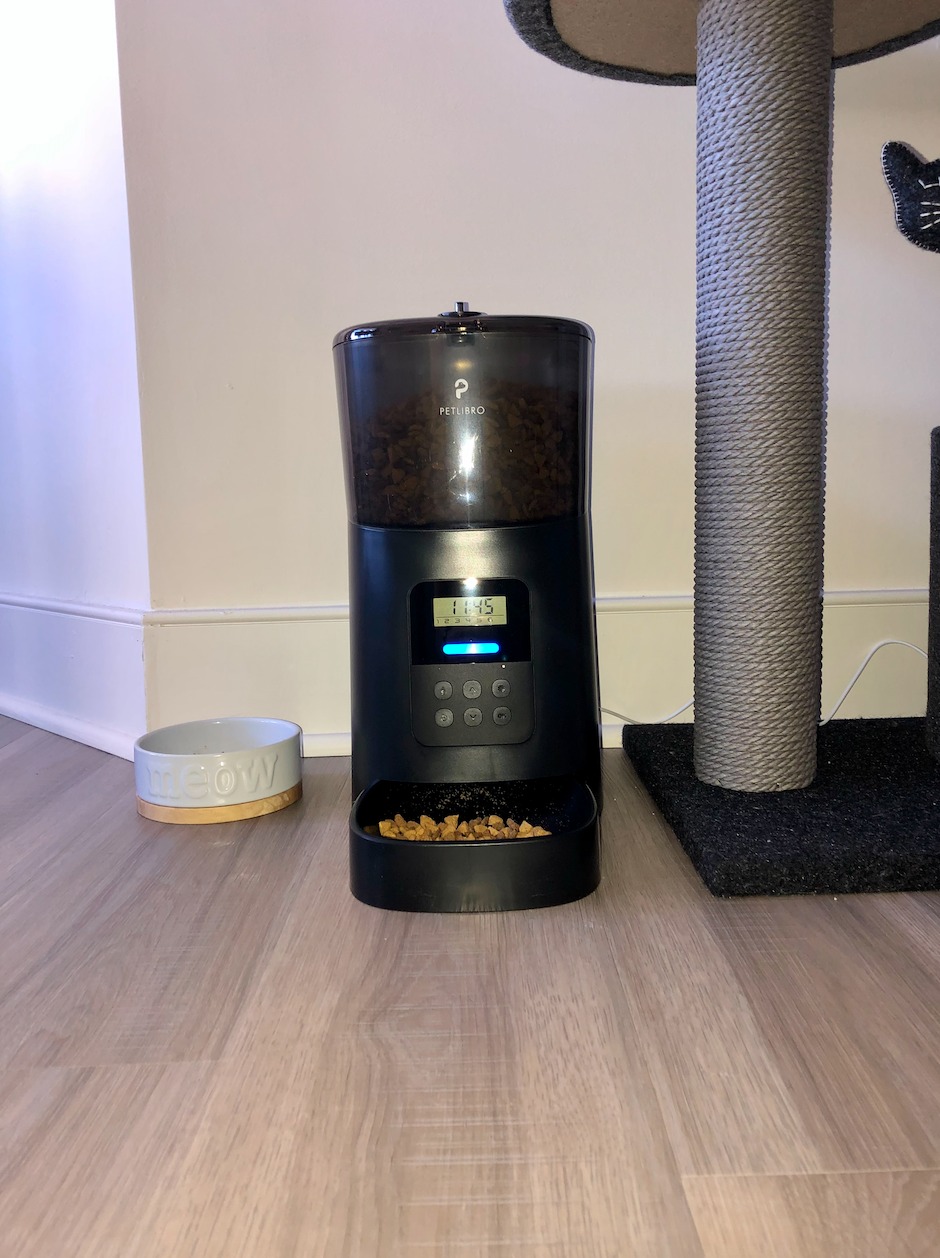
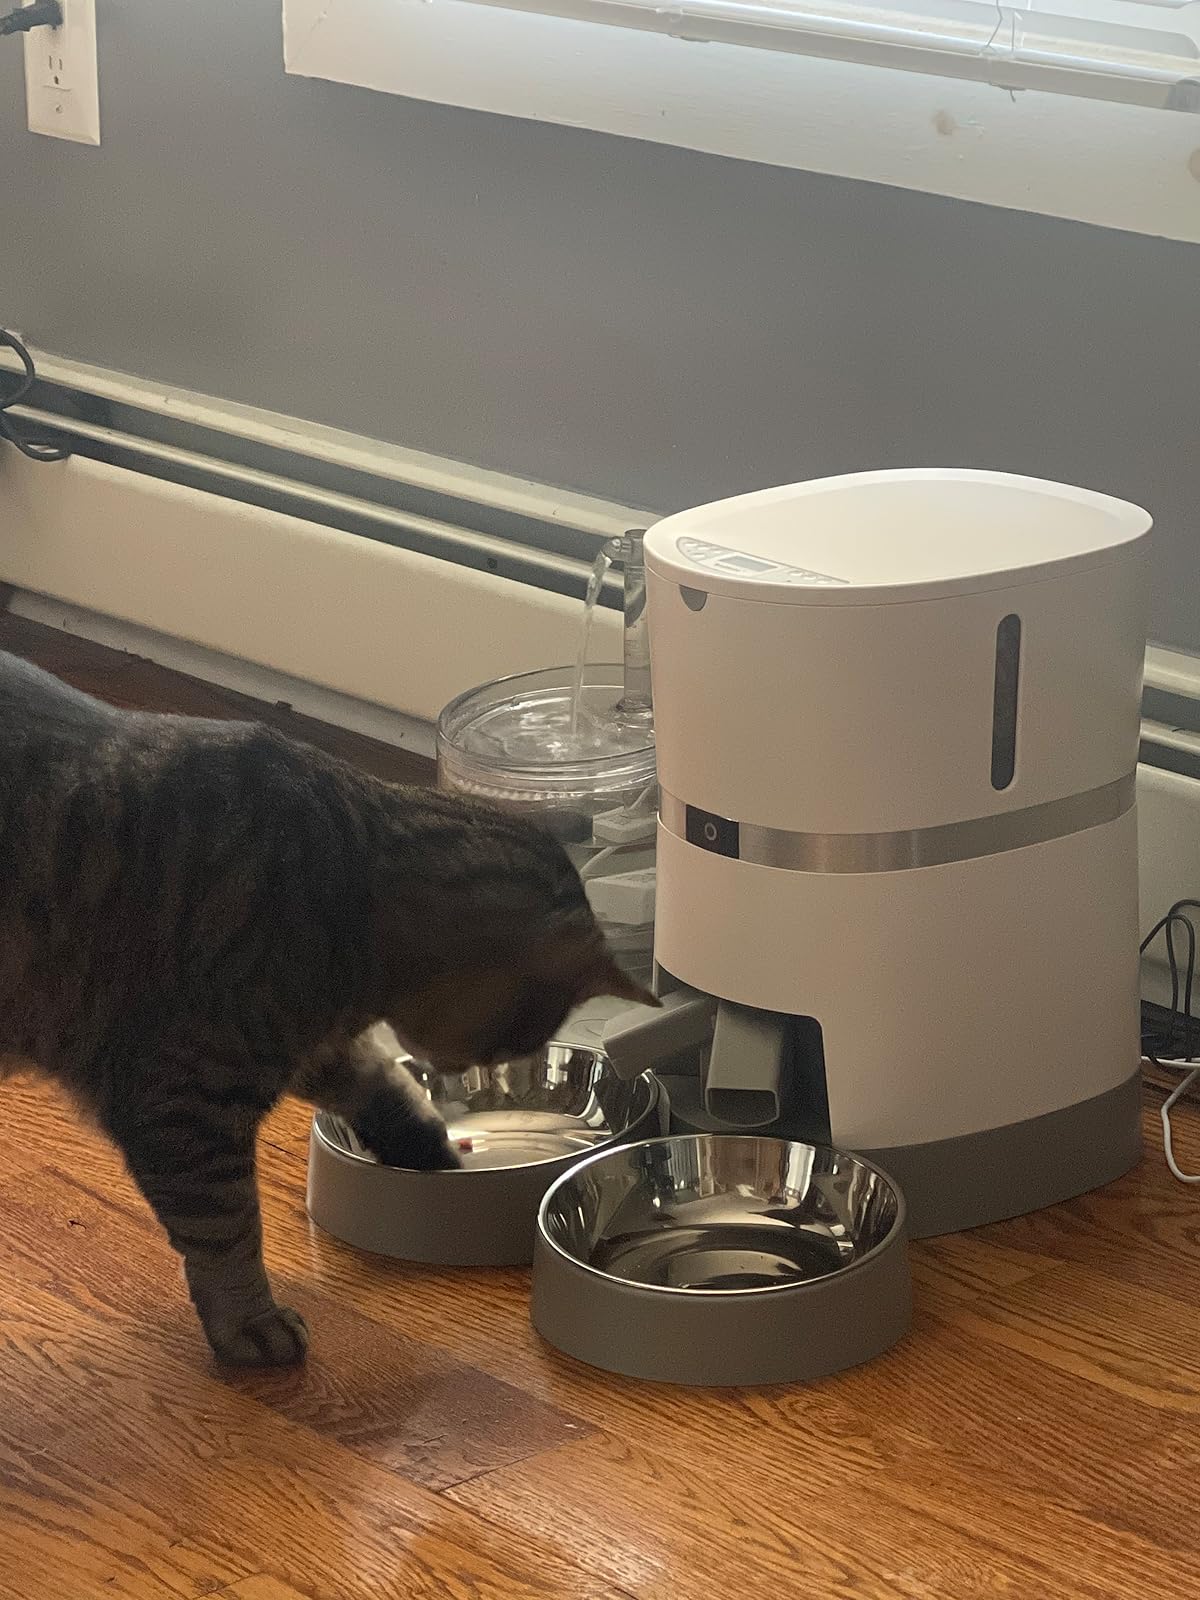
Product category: items_feeder
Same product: no